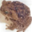
Label: frog